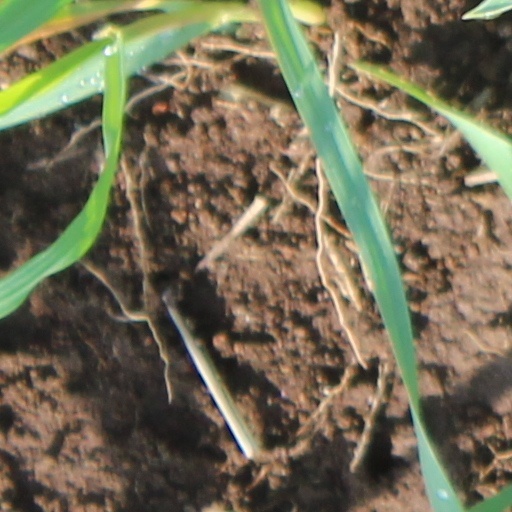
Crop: wheat